El Hotzo

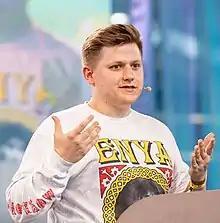
El Hotzo at 2022 in Berlin.

Sebastian Hotz (born 16 January 1996 in Forchheim), usually appearing as El Hotzo, is a German satirist and podcaster.